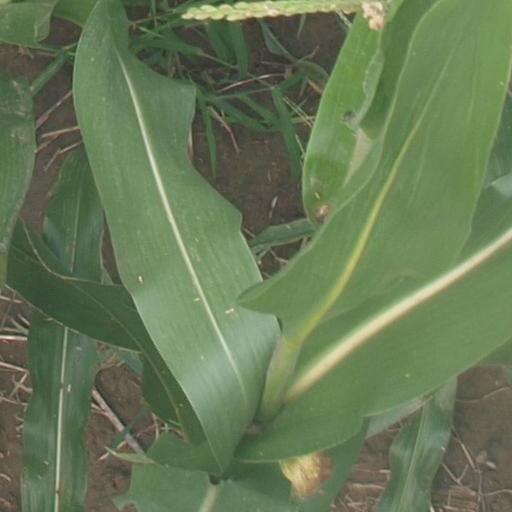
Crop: maize; corn